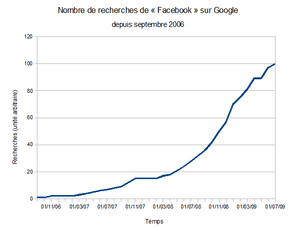
Facebook [ˈfeɪsbʊk] est un réseau social en ligne qui permet à ses utilisateurs de publier des images, des photos, des vidéos, des fichiers et documents, d'échanger des messages, joindre et créer des groupes et d'utiliser une variété d'applications.